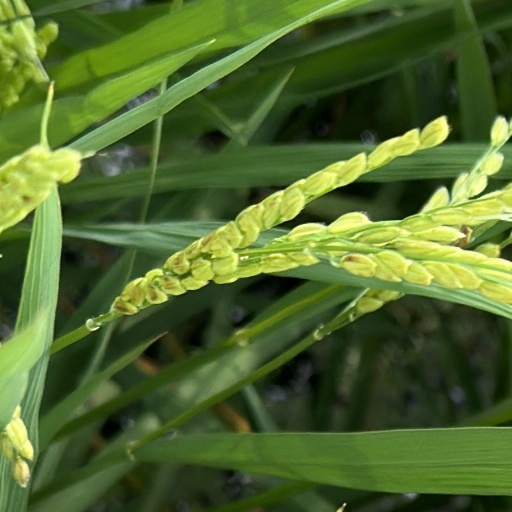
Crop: rice